Describe the emotion expressed in this image:  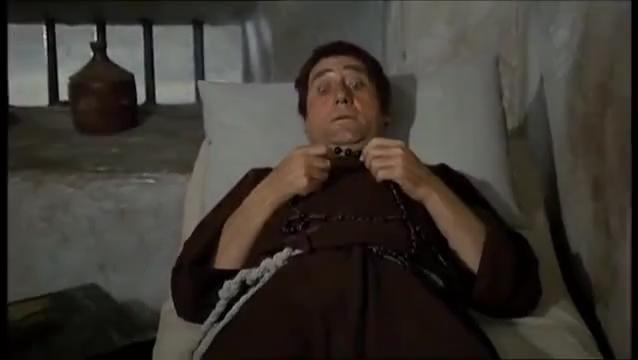
This person displays Pain, valence and arousal with low intensity.